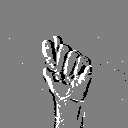
ASL letter: t